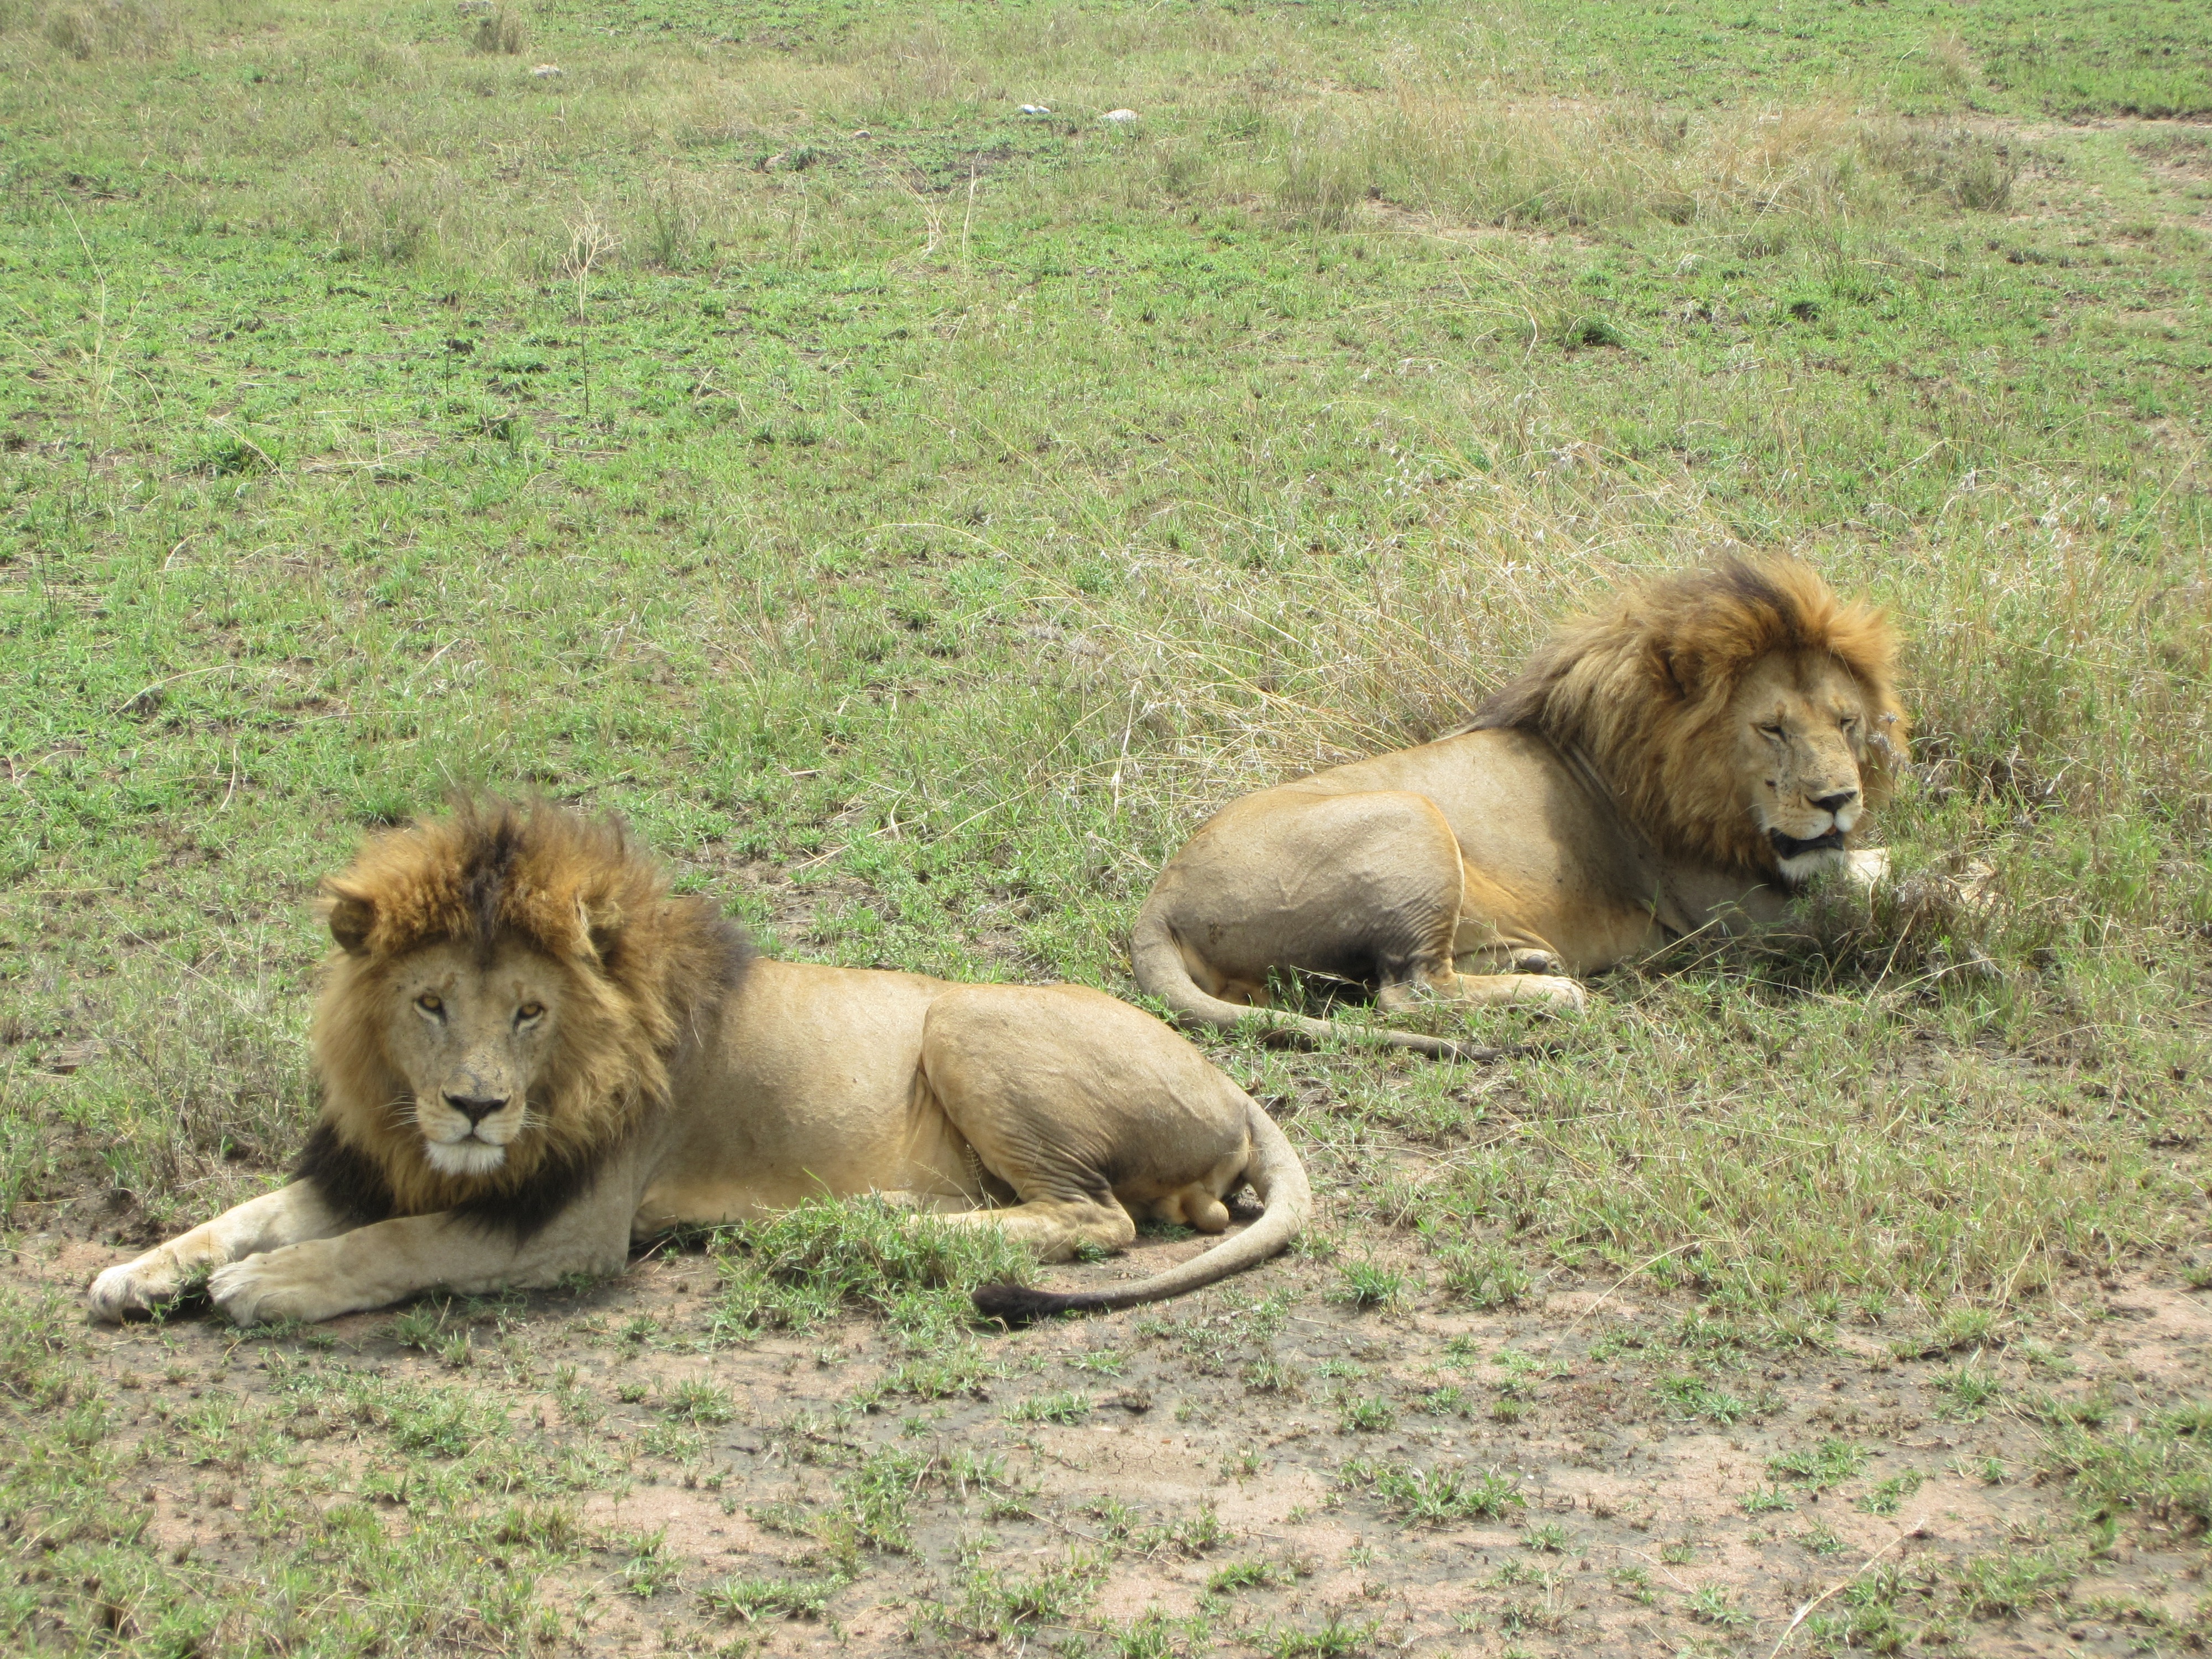
wildlife, zoo, mammal, mane, fauna, lion, vertebrate, brothers, safari, kenya, big cats, cat like mammal, dog breed group, masai lion